Elfstedentocht

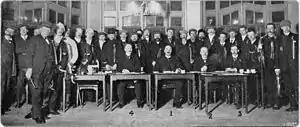
Competitors of the first (1909) "Elfstedentocht"

There has been mention of skaters visiting all eleven cities of Friesland on one day since 1760. The "Elfstedentocht" was already part of Frisian tradition when, in 1890, Pim Mulier conceived the idea of an organised tour, which was first held in 1909 when 22 men competed. After this race, the (Association of the Eleven Frisian Towns) was established to organise the tours.